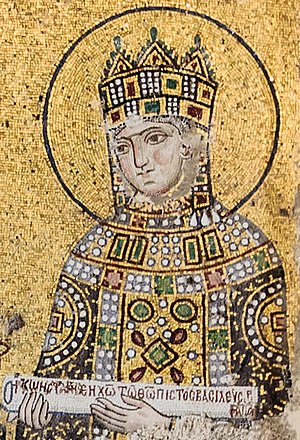
Zoë Porphyrogenita
Zoë Porphyrogenita regerede som byzantinsk kejserinde sammen med sin søster Theodora fra 10. april 1042 til juni 1050. Hun var ægtefælle til en række medkejsere mellem 1028 og 1042.